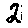
Label: 2